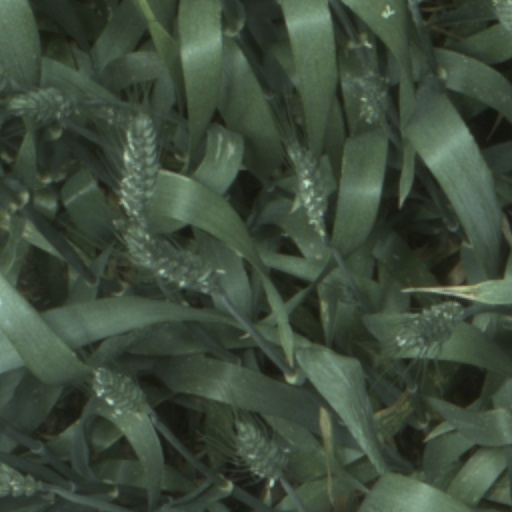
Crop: wheat